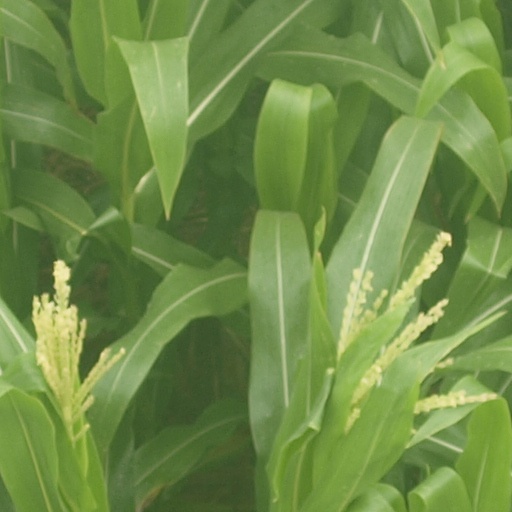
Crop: maize; corn